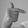
ASL letter: T